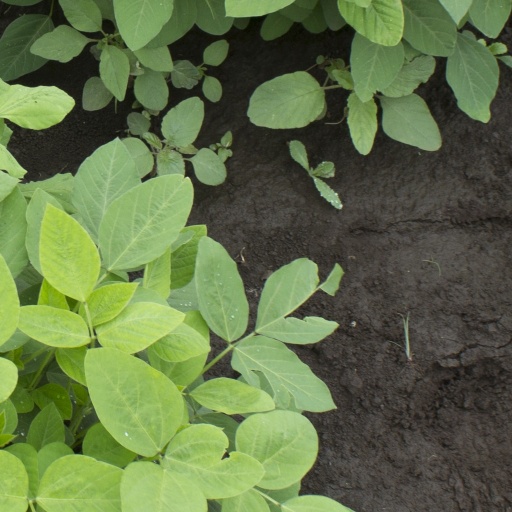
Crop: soybean